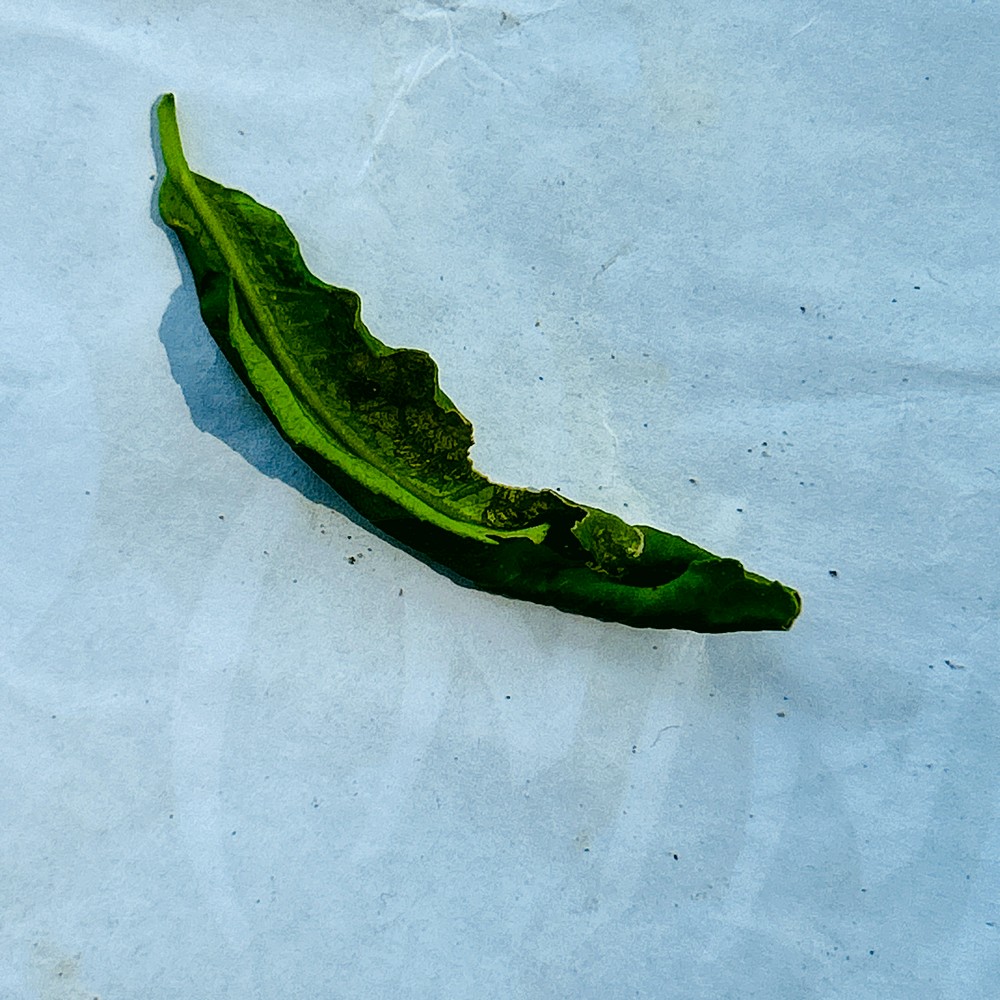
Label: Curl Virus